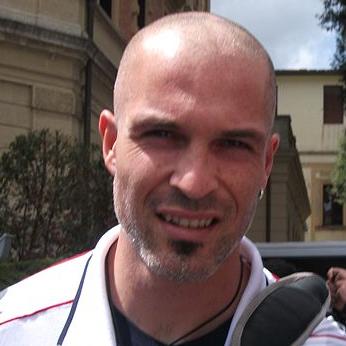
Age: 27